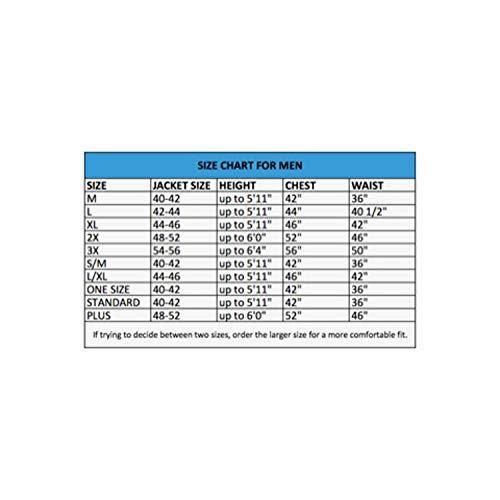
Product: AMSCAN Inmate Convict Prisoner Halloween Costume for Men, Plus Size
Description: Orange pullover shirt with inmate printed on the front, and matching orange pants.
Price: $30.61
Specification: ProductDimensions:12.5x2.5x0.3inches|ItemWeight:12.8ounces|ShippingWeight:13.6ounces(Viewshippingratesandpolicies)|ASIN:B0045DCNYO|Itemmodelnumber:840398|Manufacturerrecommendedage:4-10years